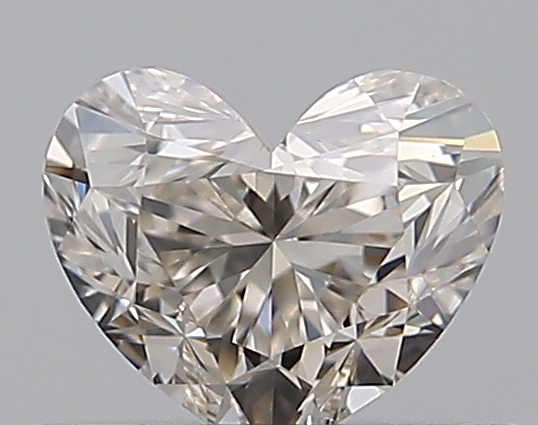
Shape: heart
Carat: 0.5
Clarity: SI1
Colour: J
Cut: VG
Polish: EX
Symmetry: VG
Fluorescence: N
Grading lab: GIA
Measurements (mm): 4.58 x 5.44 x 3.34